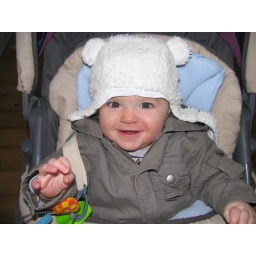
This one stops people in the street for cute comments